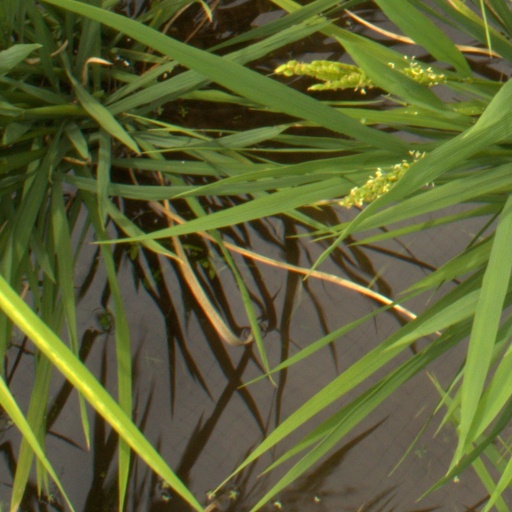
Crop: rice